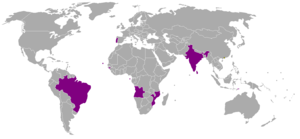
Les premiers jeux de la Lusophonie se sont déroulés du 7 au 15 octobre 2006 à Macao.